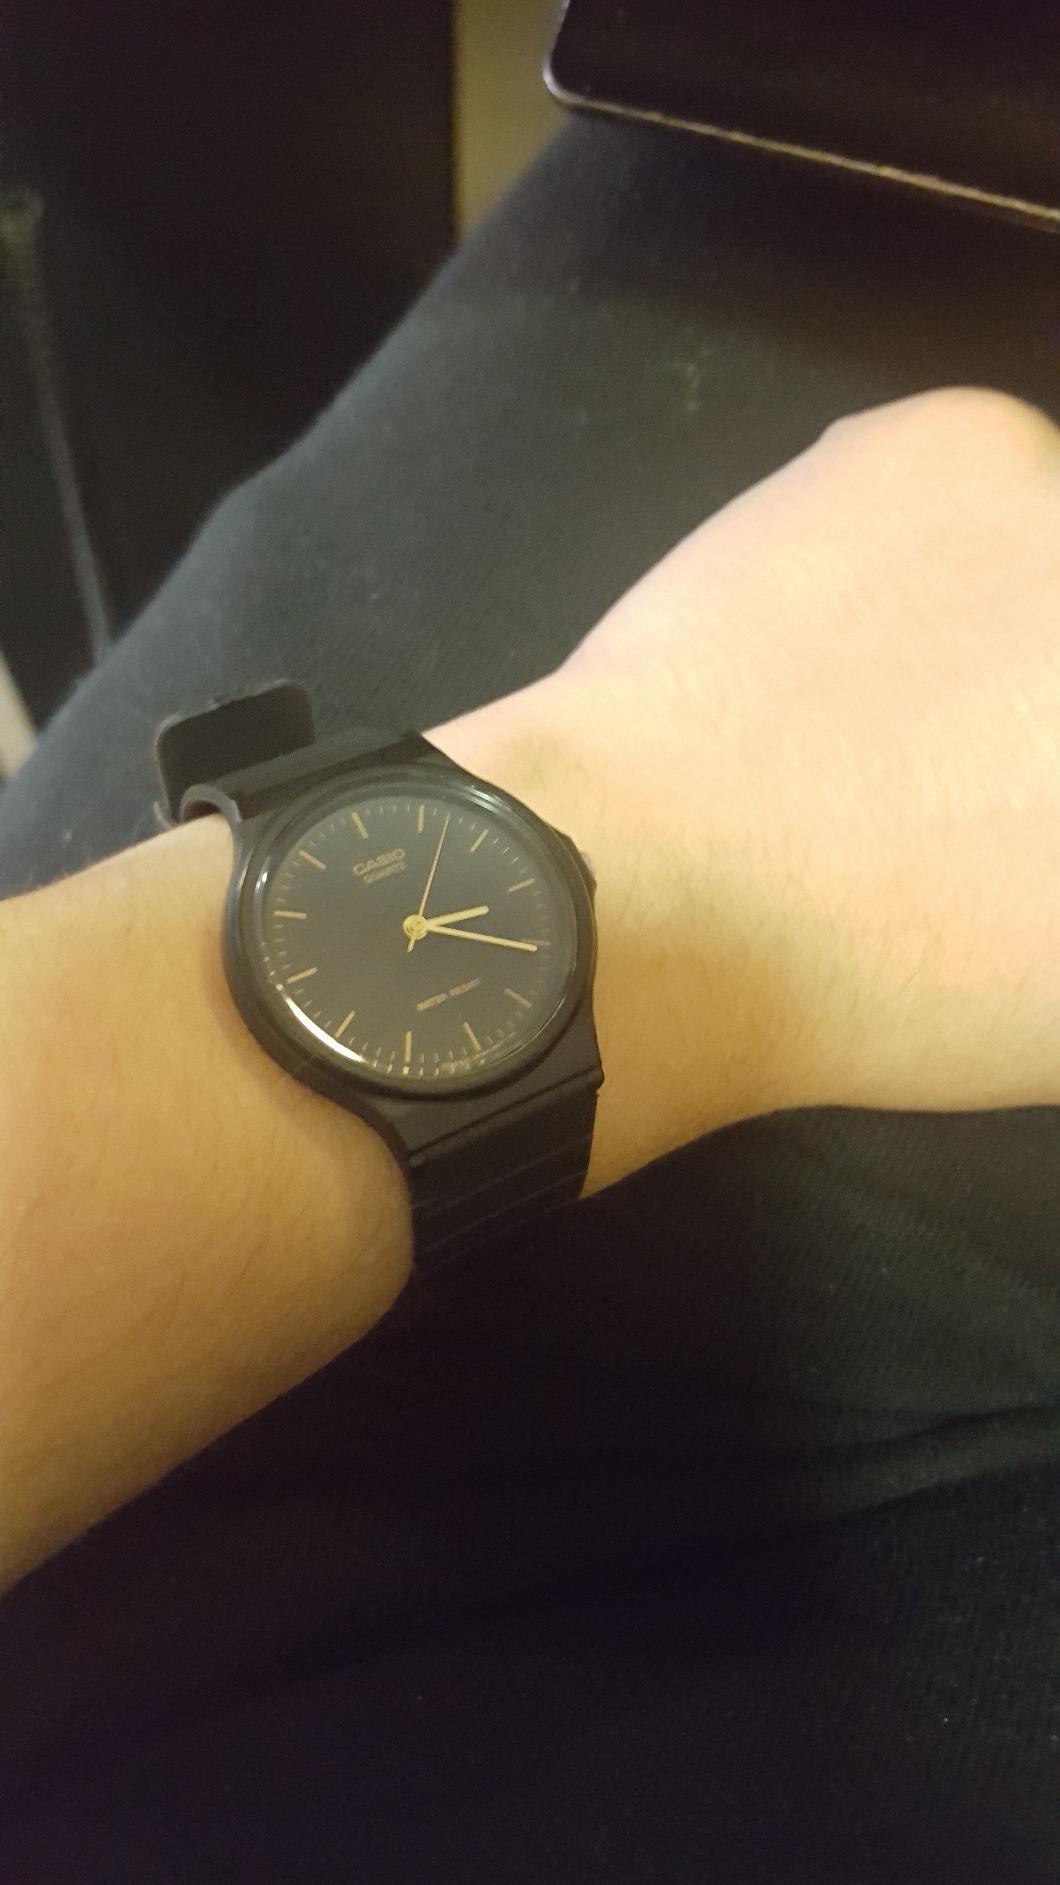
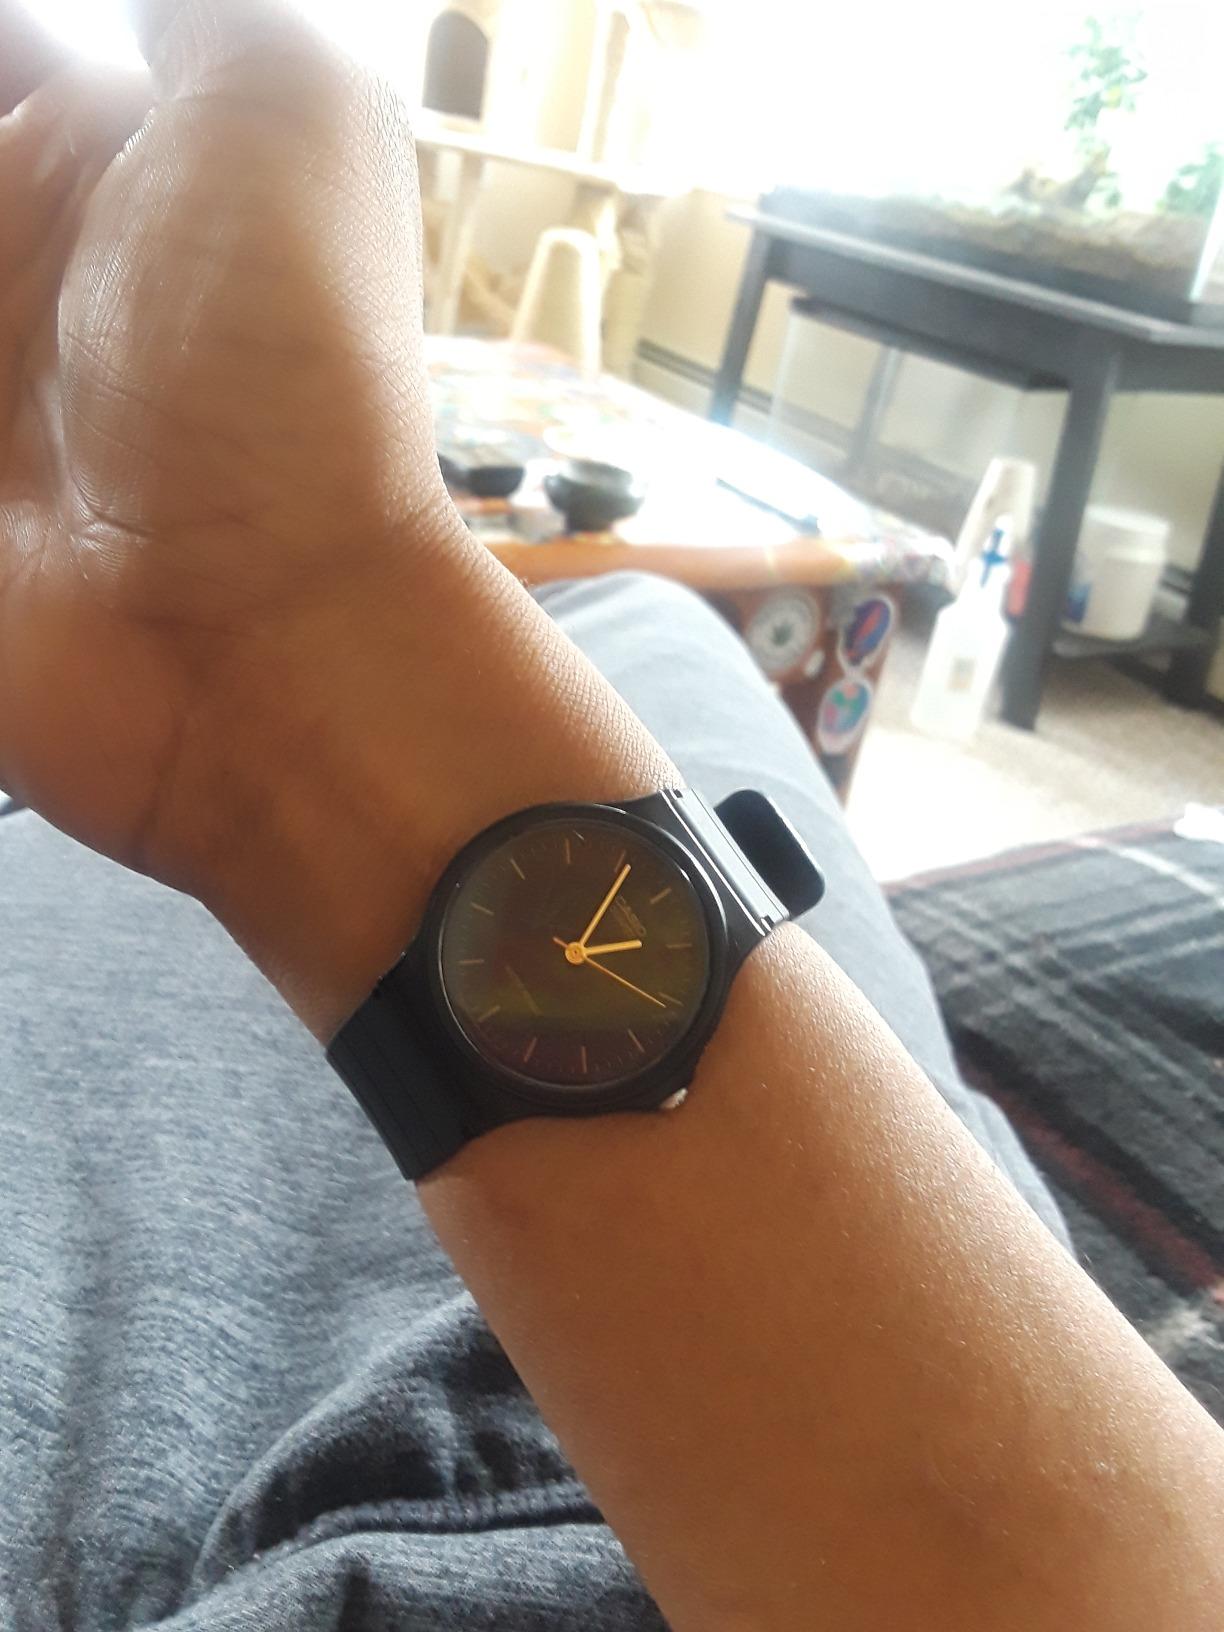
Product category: accessories_watch
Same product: yes